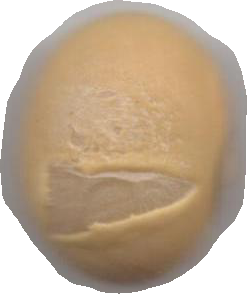
Variety: Dega